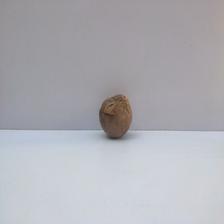
Size: Spoiled